Hollywood Casino Columbus

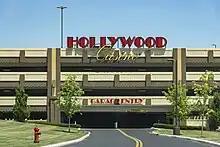
Parking garage

Ohio voters approved a state constitutional amendment in November 2009 authorizing casinos in the state's four largest cities: Cleveland, Cincinnati, Columbus and Toledo. It was the fifth statewide vote to legalize gambling in Ohio over 20 years.